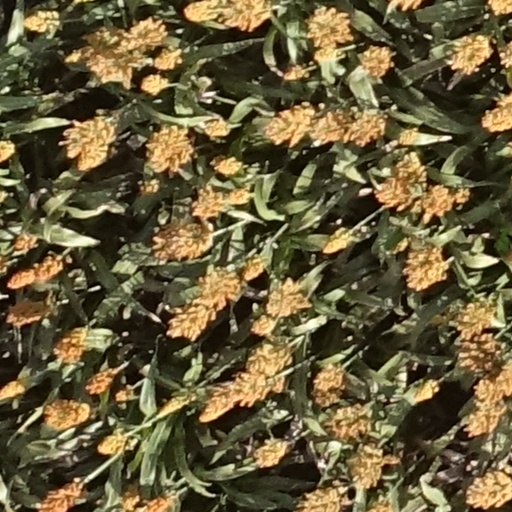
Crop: sorghum